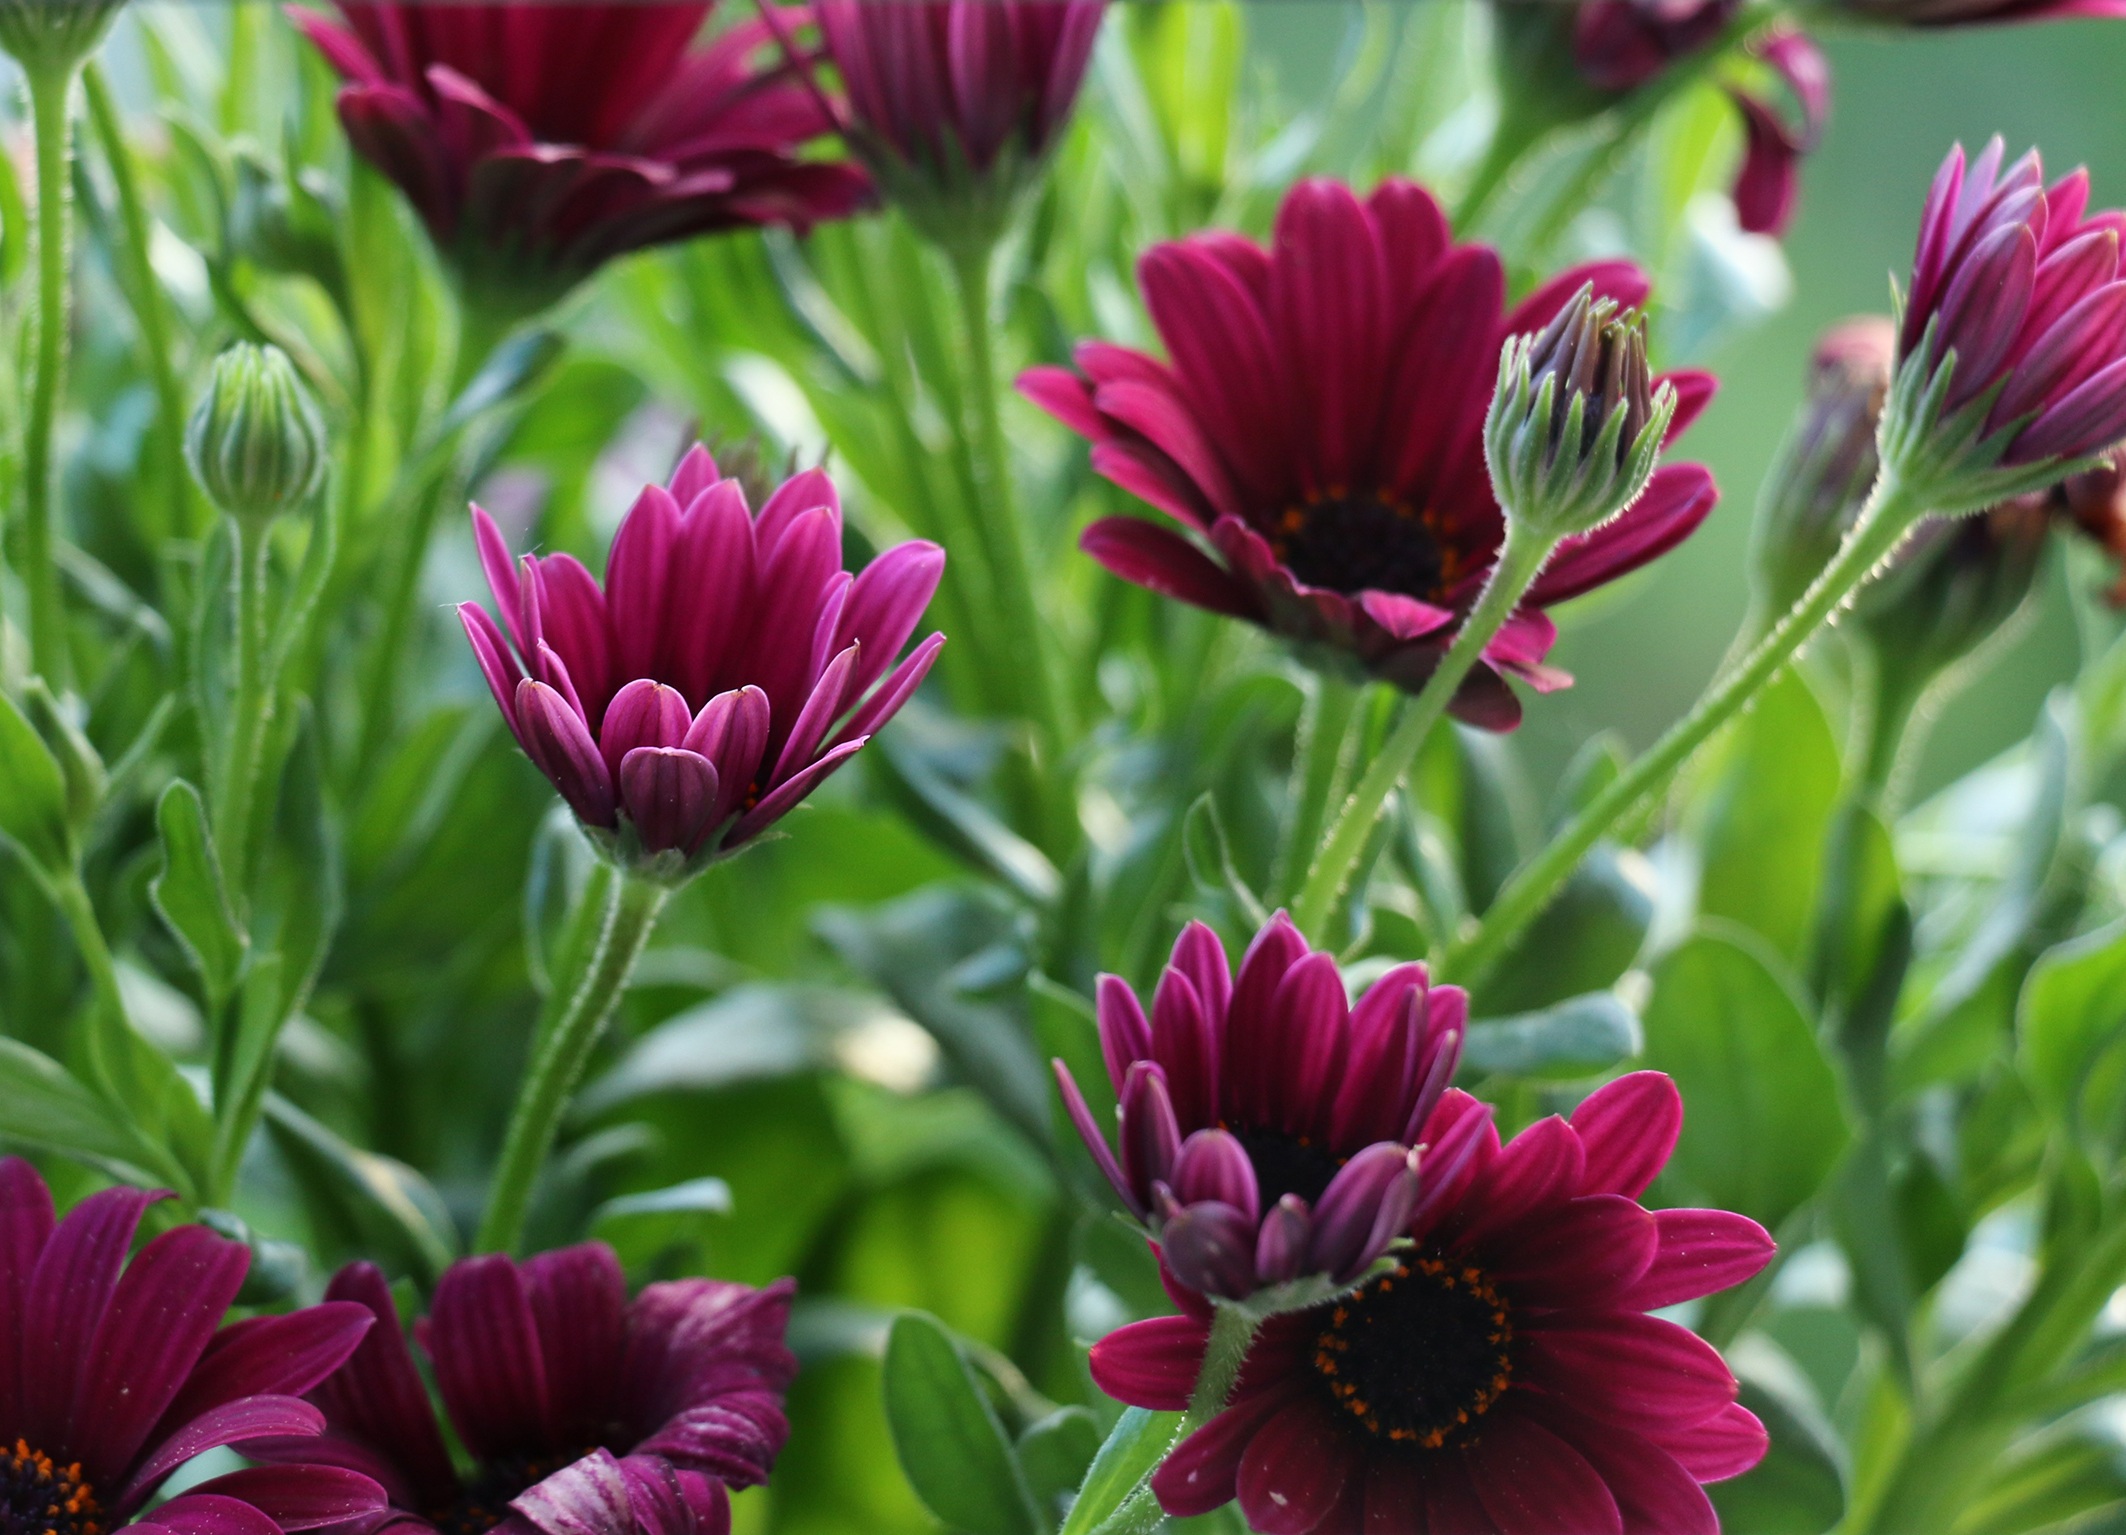
blossom, plant, flower, petal, bloom, red, botany, close, flora, flowering plant, daisy family, annual plant, land plant, garden cosmos